War in Vietnam (1945–1946)

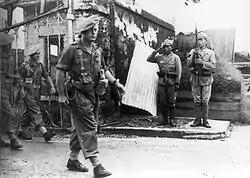
Free French Commandos in Saigon being saluted by Japanese Surrendered Personnel in November 1945

That same day, the local French population, jubilant at the restoration of the city, lost restraint, descending into rioting against the native population. This led to the events of 24-25 September, when a Vietnamese mob (alleged to be the Bình Xuyên, but later found to be Trotskyists), entered the Cité Hérault district of Saigon, lynching 150 French civilians while abducting a similar number - who later also perished. At the same time, the Viet Minh set up road blocks around Saigon, shooting Frenchmen who attempted to leave and accidentally killing OSS agent A. Peter Dewey, the first American to die in Vietnam. Elsewhere on the 25th, the Viet Minh attacked and set fire to the city's central market area, while another group attacked Tan Son Nhut Airfield. The airfield attack was repelled by the Gurkhas, where one British soldier was killed along with half a dozen Viet Minh. The British now had a war on their hands, something which Mountbatten had sought to avoid.